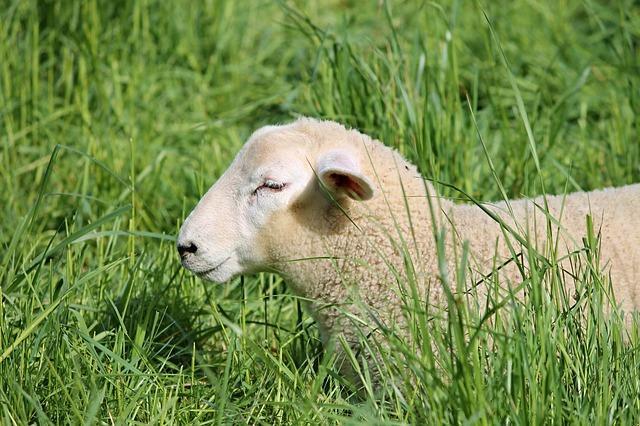
sheep